Power Macintosh

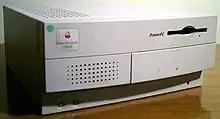
The Power Macintosh 7100/66

The IIvx form factor is a horizontally-oriented desktop form factor with a height of , suitable for placing a monitor on top.